Ghost story

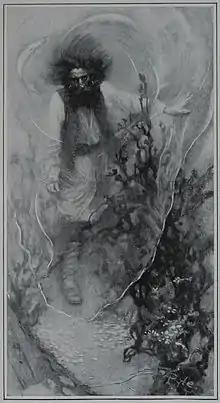
The ghost of a pirate, from Howard Pyle's "Book of Pirates" (1903)

A widespread belief concerning ghosts is that they are composed of a misty, airy, or subtle material. Anthropologists link this idea to early beliefs that ghosts were the person within the person (the person's spirit), most noticeable in ancient cultures as a person's breath, which upon exhaling in colder climates appears visibly as a white mist. Belief in ghosts is found in all cultures around the world, and thus ghost stories may be passed down orally or in written form.